Jack Harlow

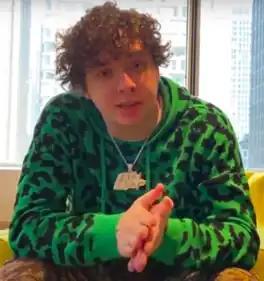
Harlow in 2020

After moving to Atlanta, Harlow worked at the Chick-fil-A in the Georgia State University cafeteria to supplement his income. A month after working at the cafeteria he was introduced to DJ Drama at Mean Street Studio.